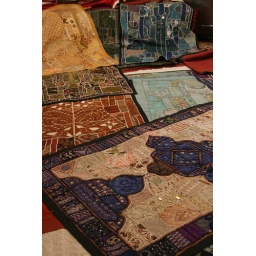
made from old wedding sarees. incredible work. that blue one in front you may find in our home one day.... ;)